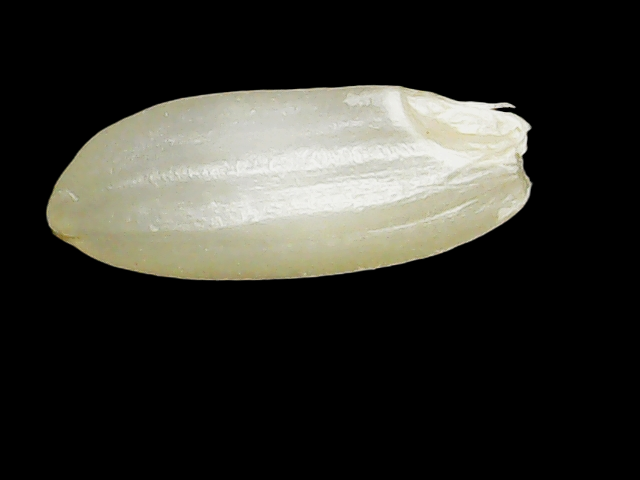
Rice variety: Binadhan10